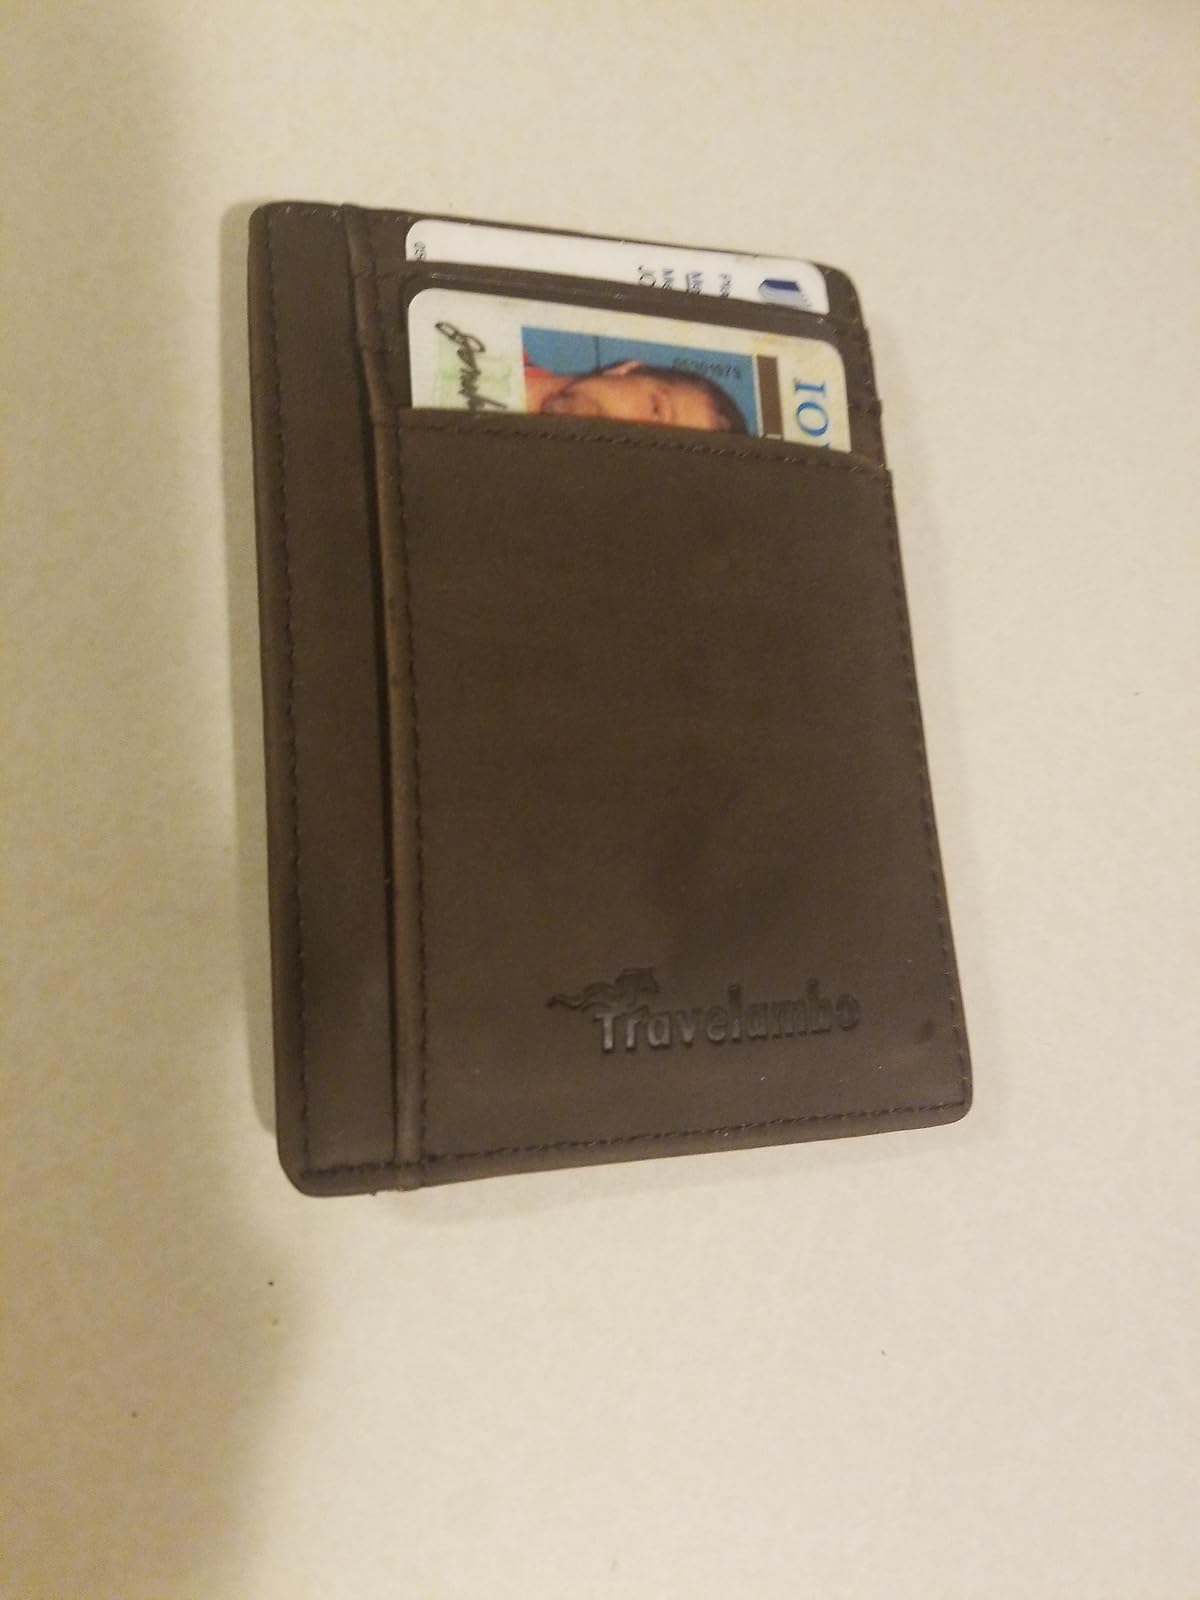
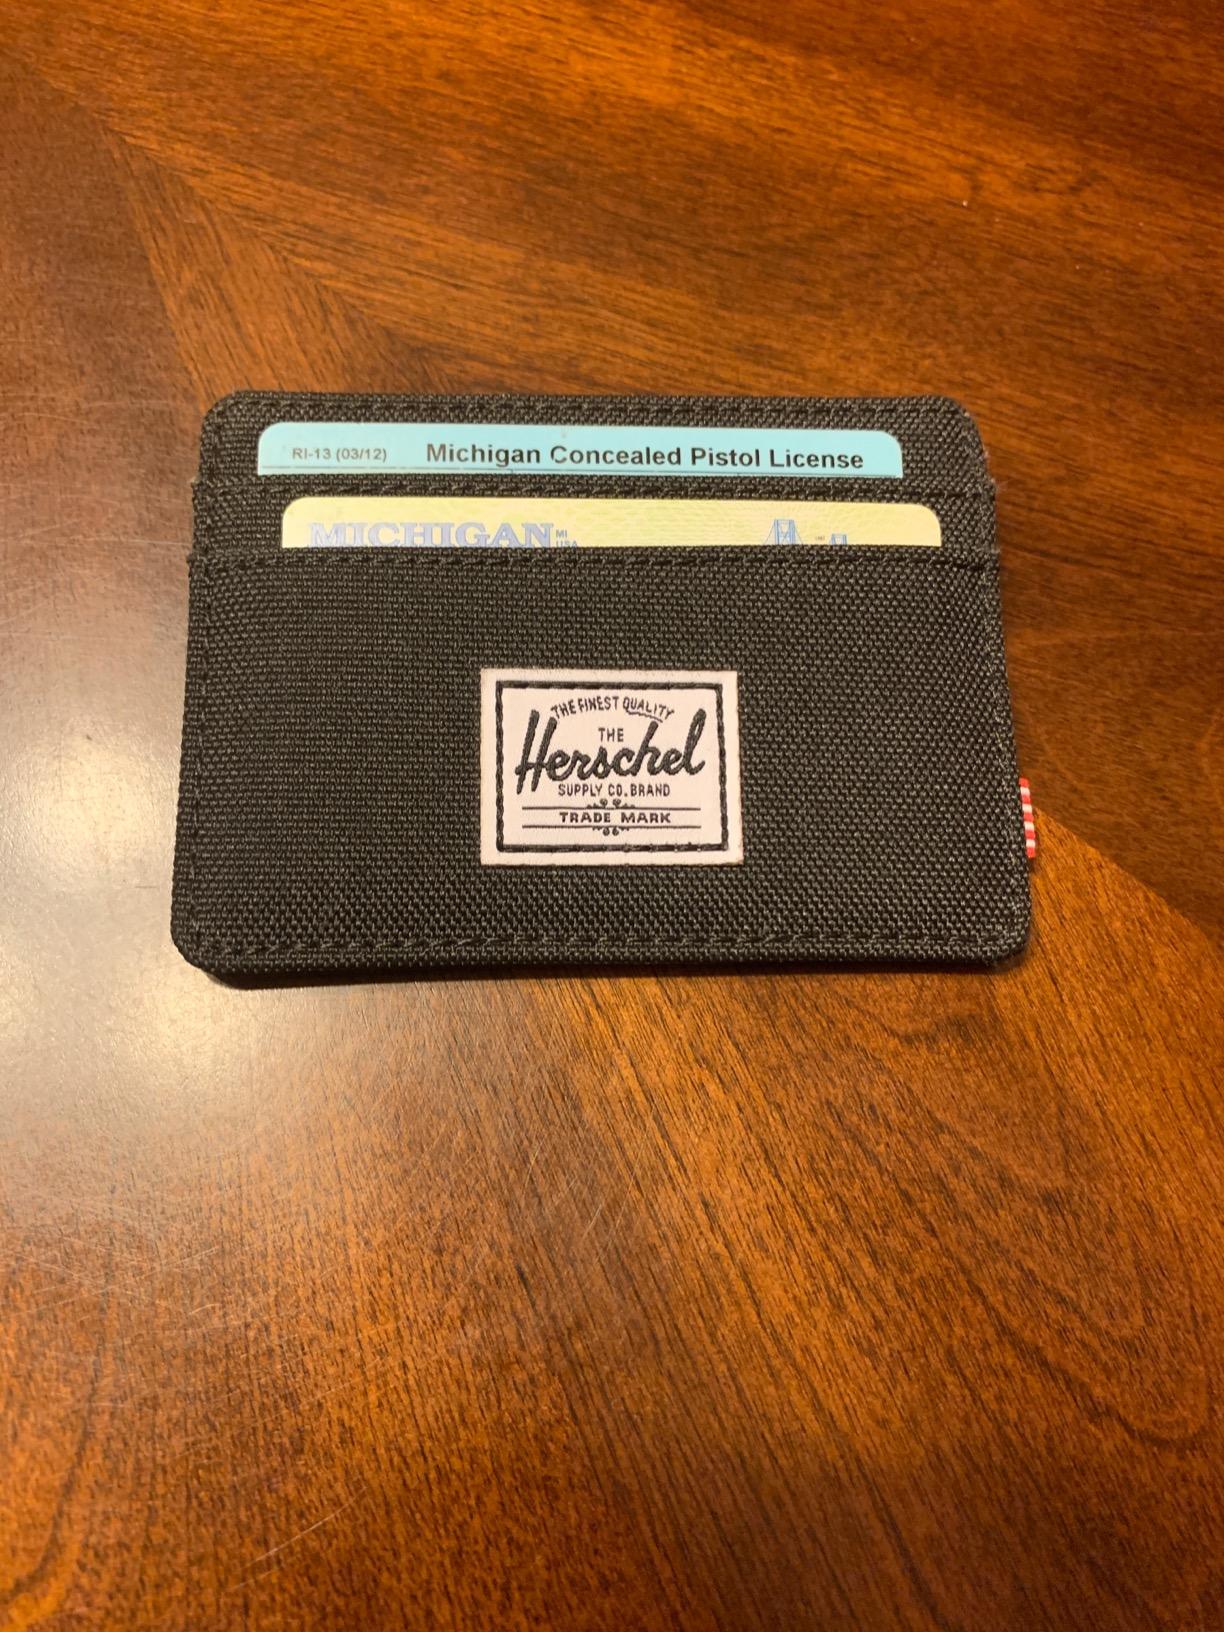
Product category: accessories_wallet
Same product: no